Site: brandenburg
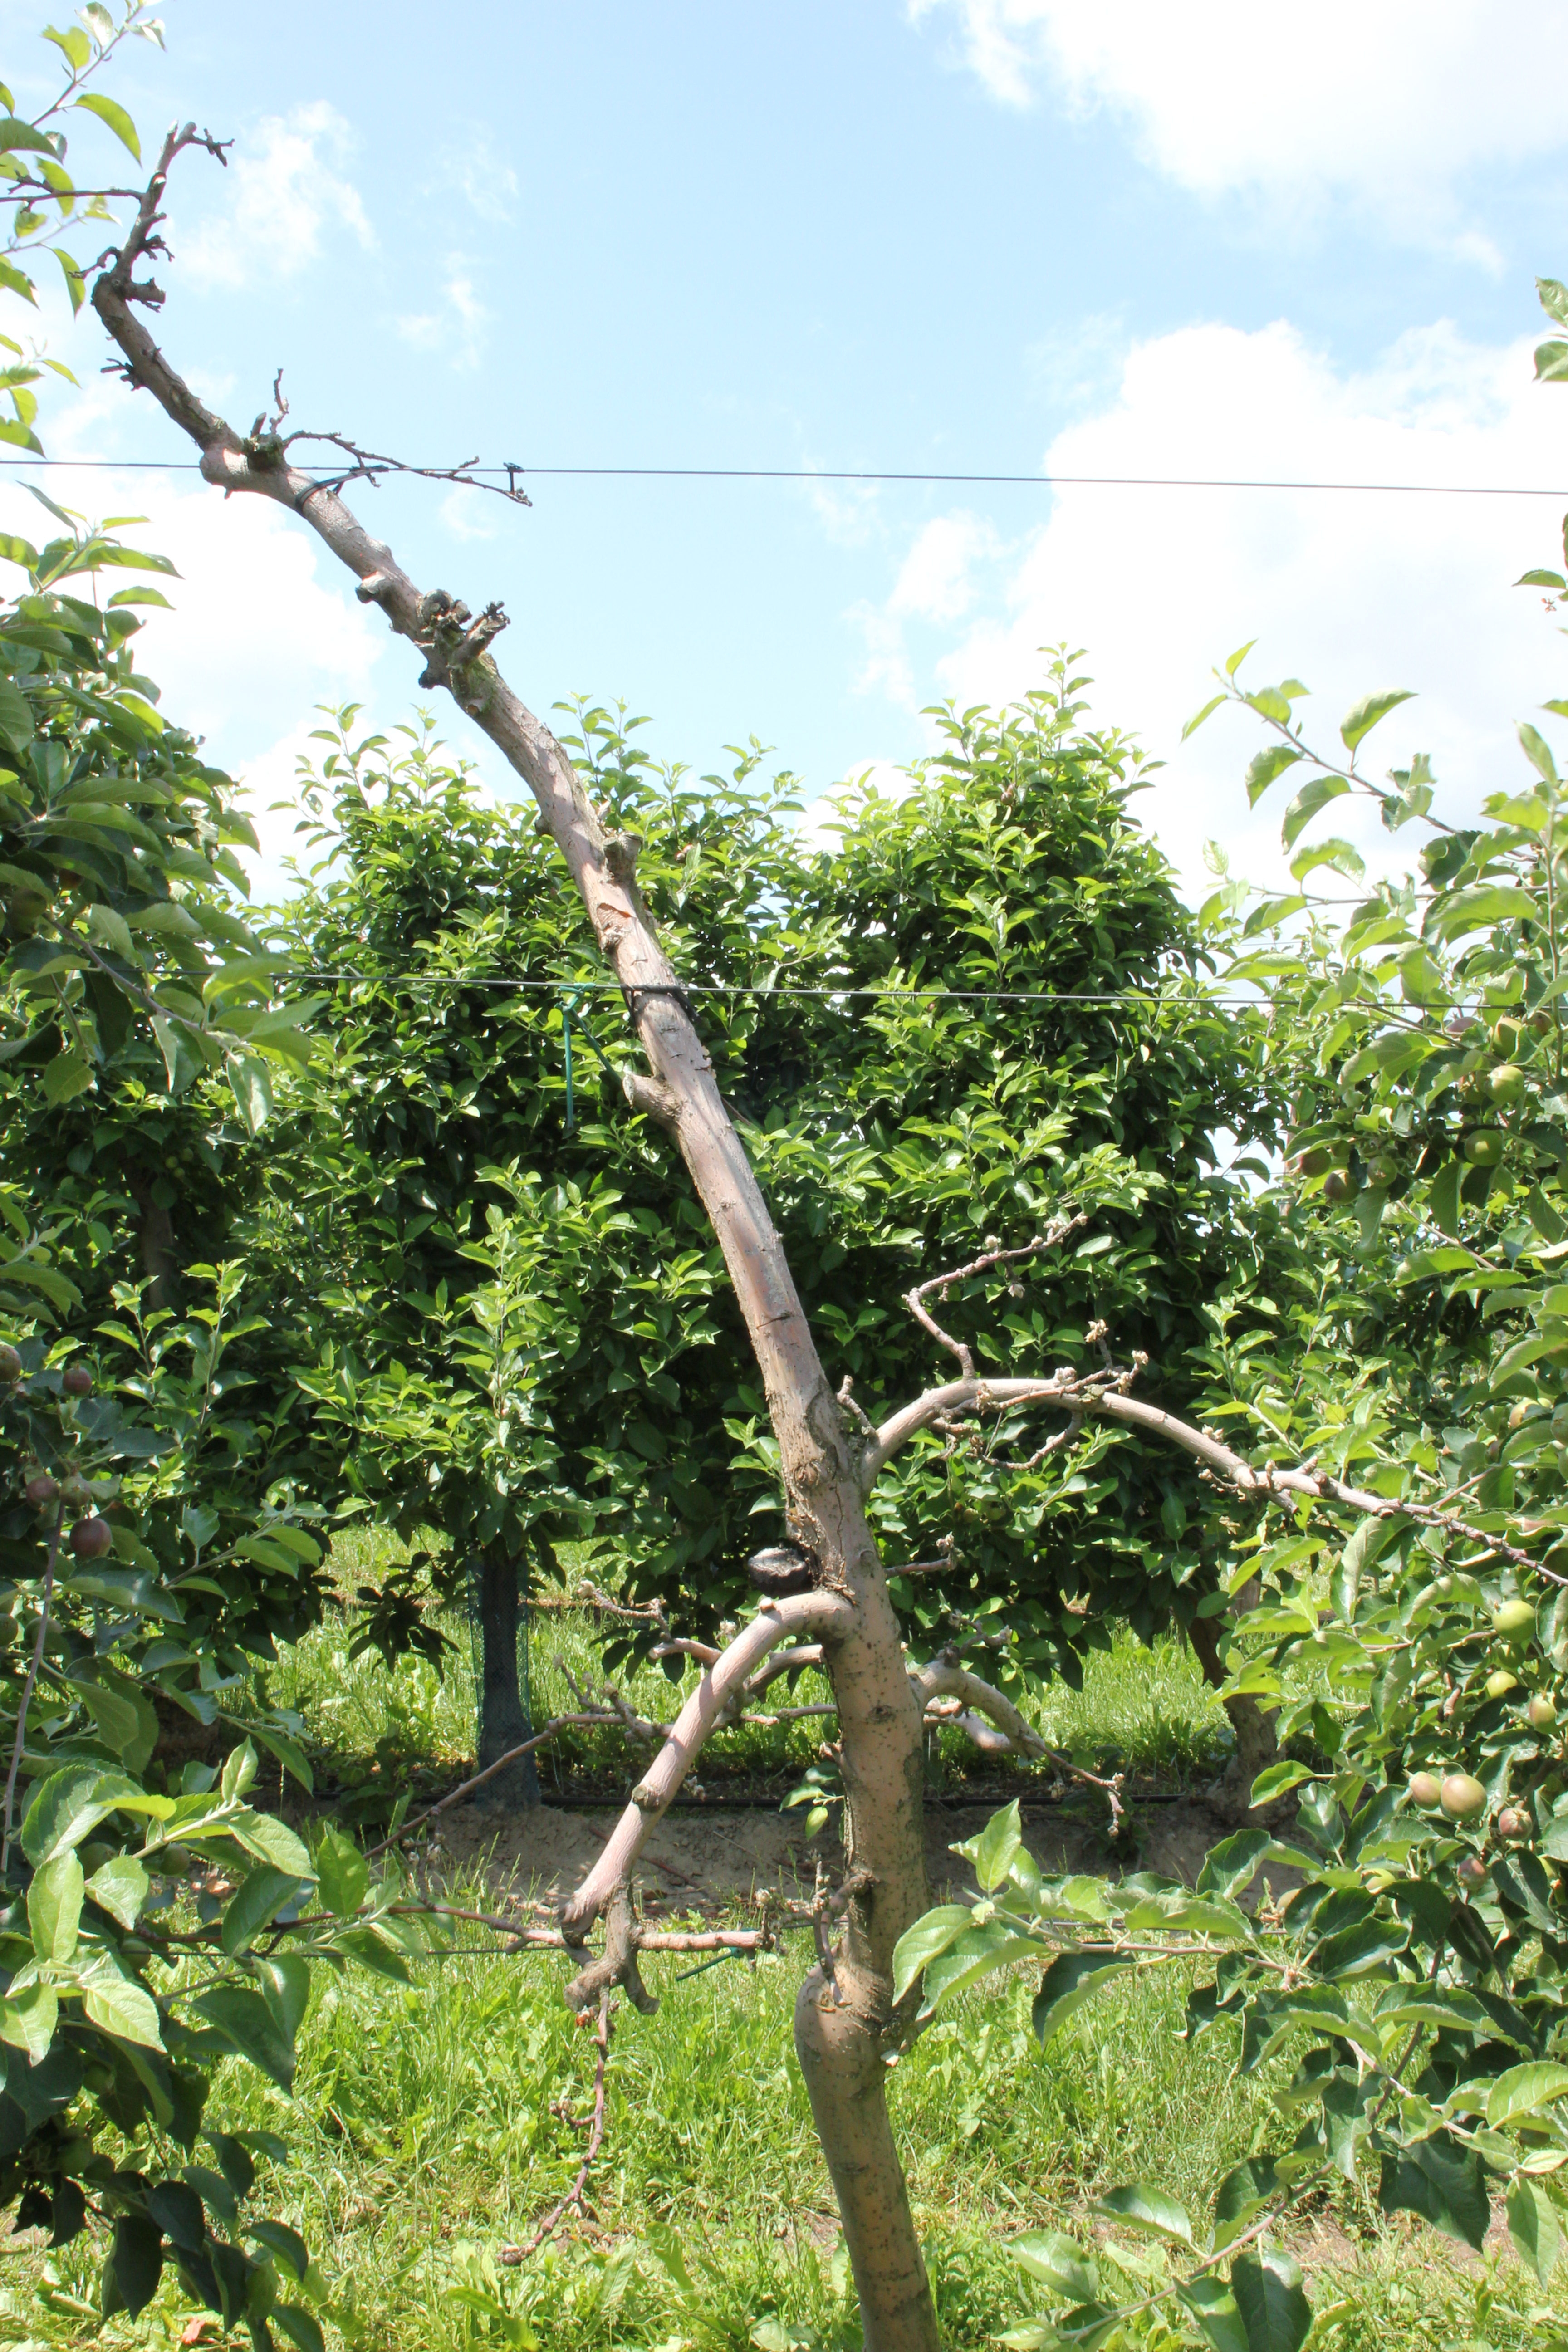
Growth stage (BBCH 73): Development of fruit